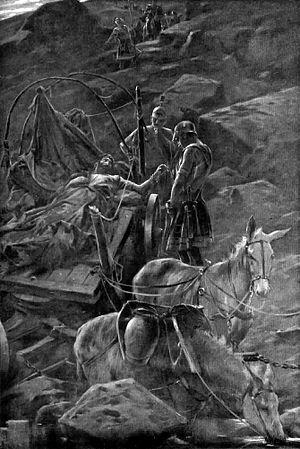
Darius III Codoman est le roi de Perse de 336 av. J.-C. à sa mort en 330 av. J.-C.. Vaincu par Alexandre le Grand, il est le dernier grand roi achéménide de l'empire perse.
Cette page concerne l'année 330 av. J.-C. du calendrier julien proleptique.